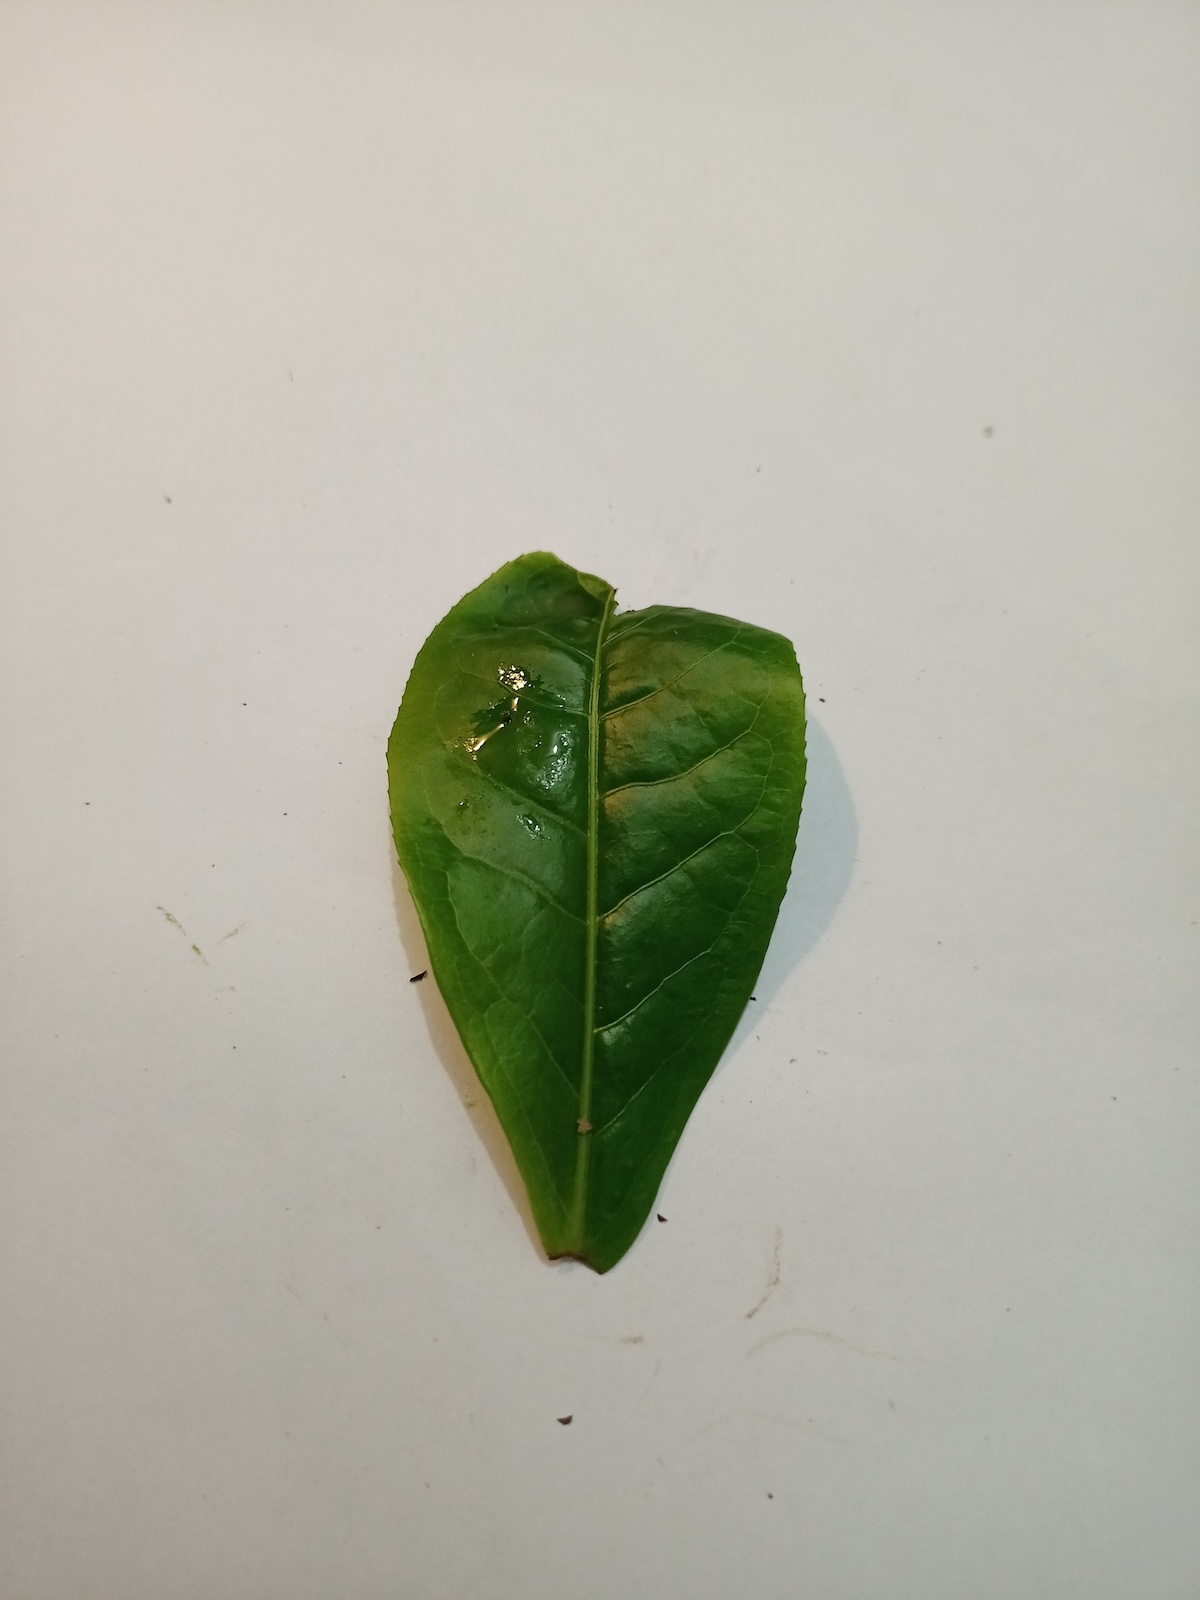
Label: Healthy leaf